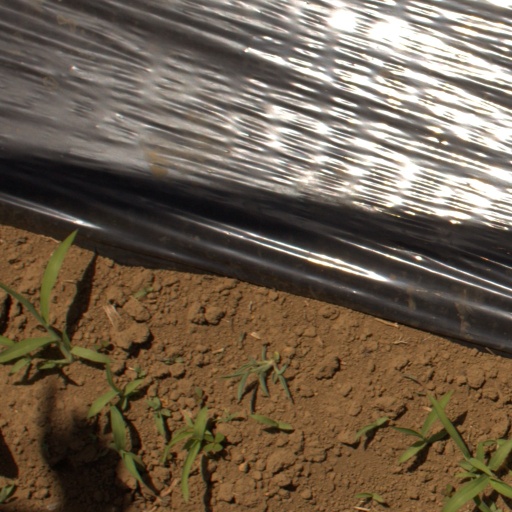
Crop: Jerusalem artichoke